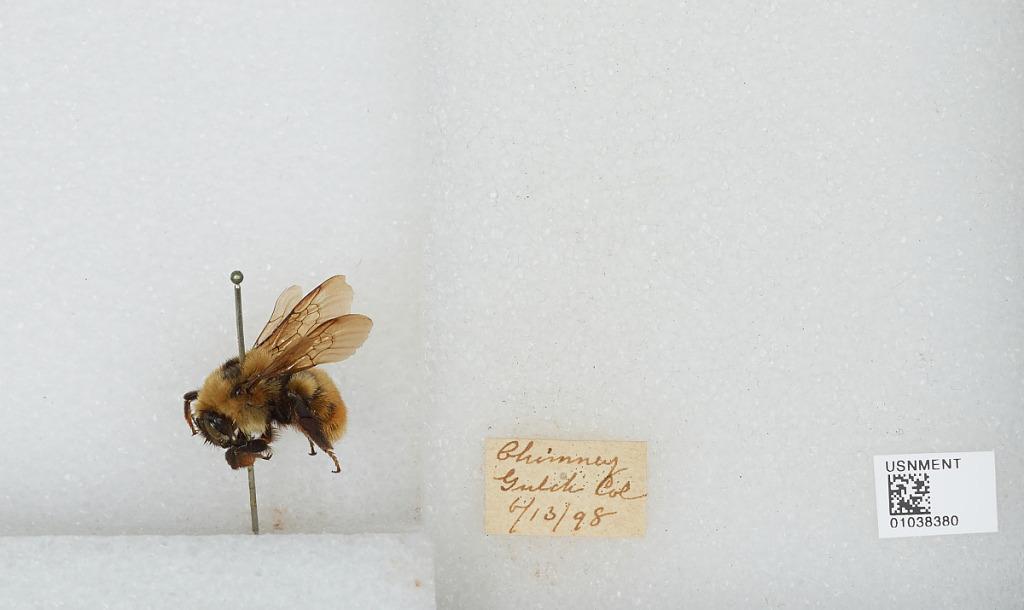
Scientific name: Bombus (Cullumanobombus) rufocinctus Cresson
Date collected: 1898-6-13
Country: United States
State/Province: Colorado
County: Jefferson
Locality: Chimney Gulch
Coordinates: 39.7291, -105.148